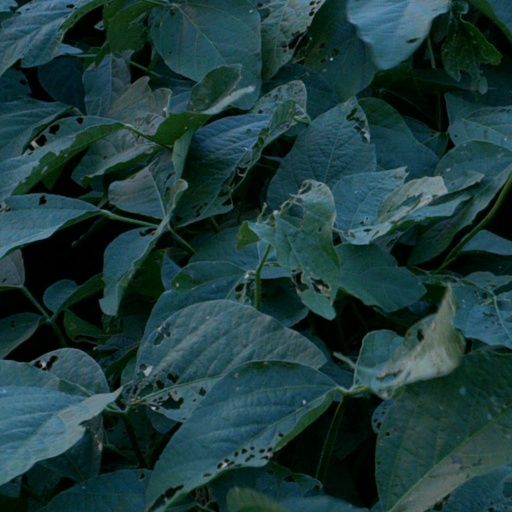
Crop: soybean